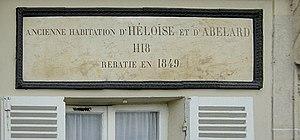
Plaque apposée au n° 11 du quai aux Fleurs, Paris 4e
Le quai aux Fleurs est un quai situé le long de la Seine sur l'île de la Cité dans le 4ᵉ arrondissement de Paris.
Abélard, Abailard, ou encore Abeilard, Pierre alias Petrus en religion, est un philosophe, dialecticien et théologien chrétien, père de la scolastique et inventeur du conceptualisme.